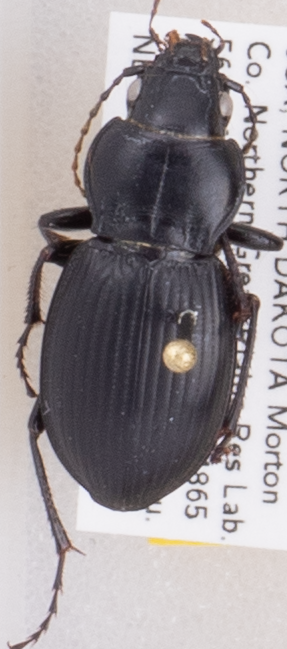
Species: Cyclotrachelus torvus
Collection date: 2019-08-20
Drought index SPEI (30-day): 0.362
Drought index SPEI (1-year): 1.13
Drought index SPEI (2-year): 0.944